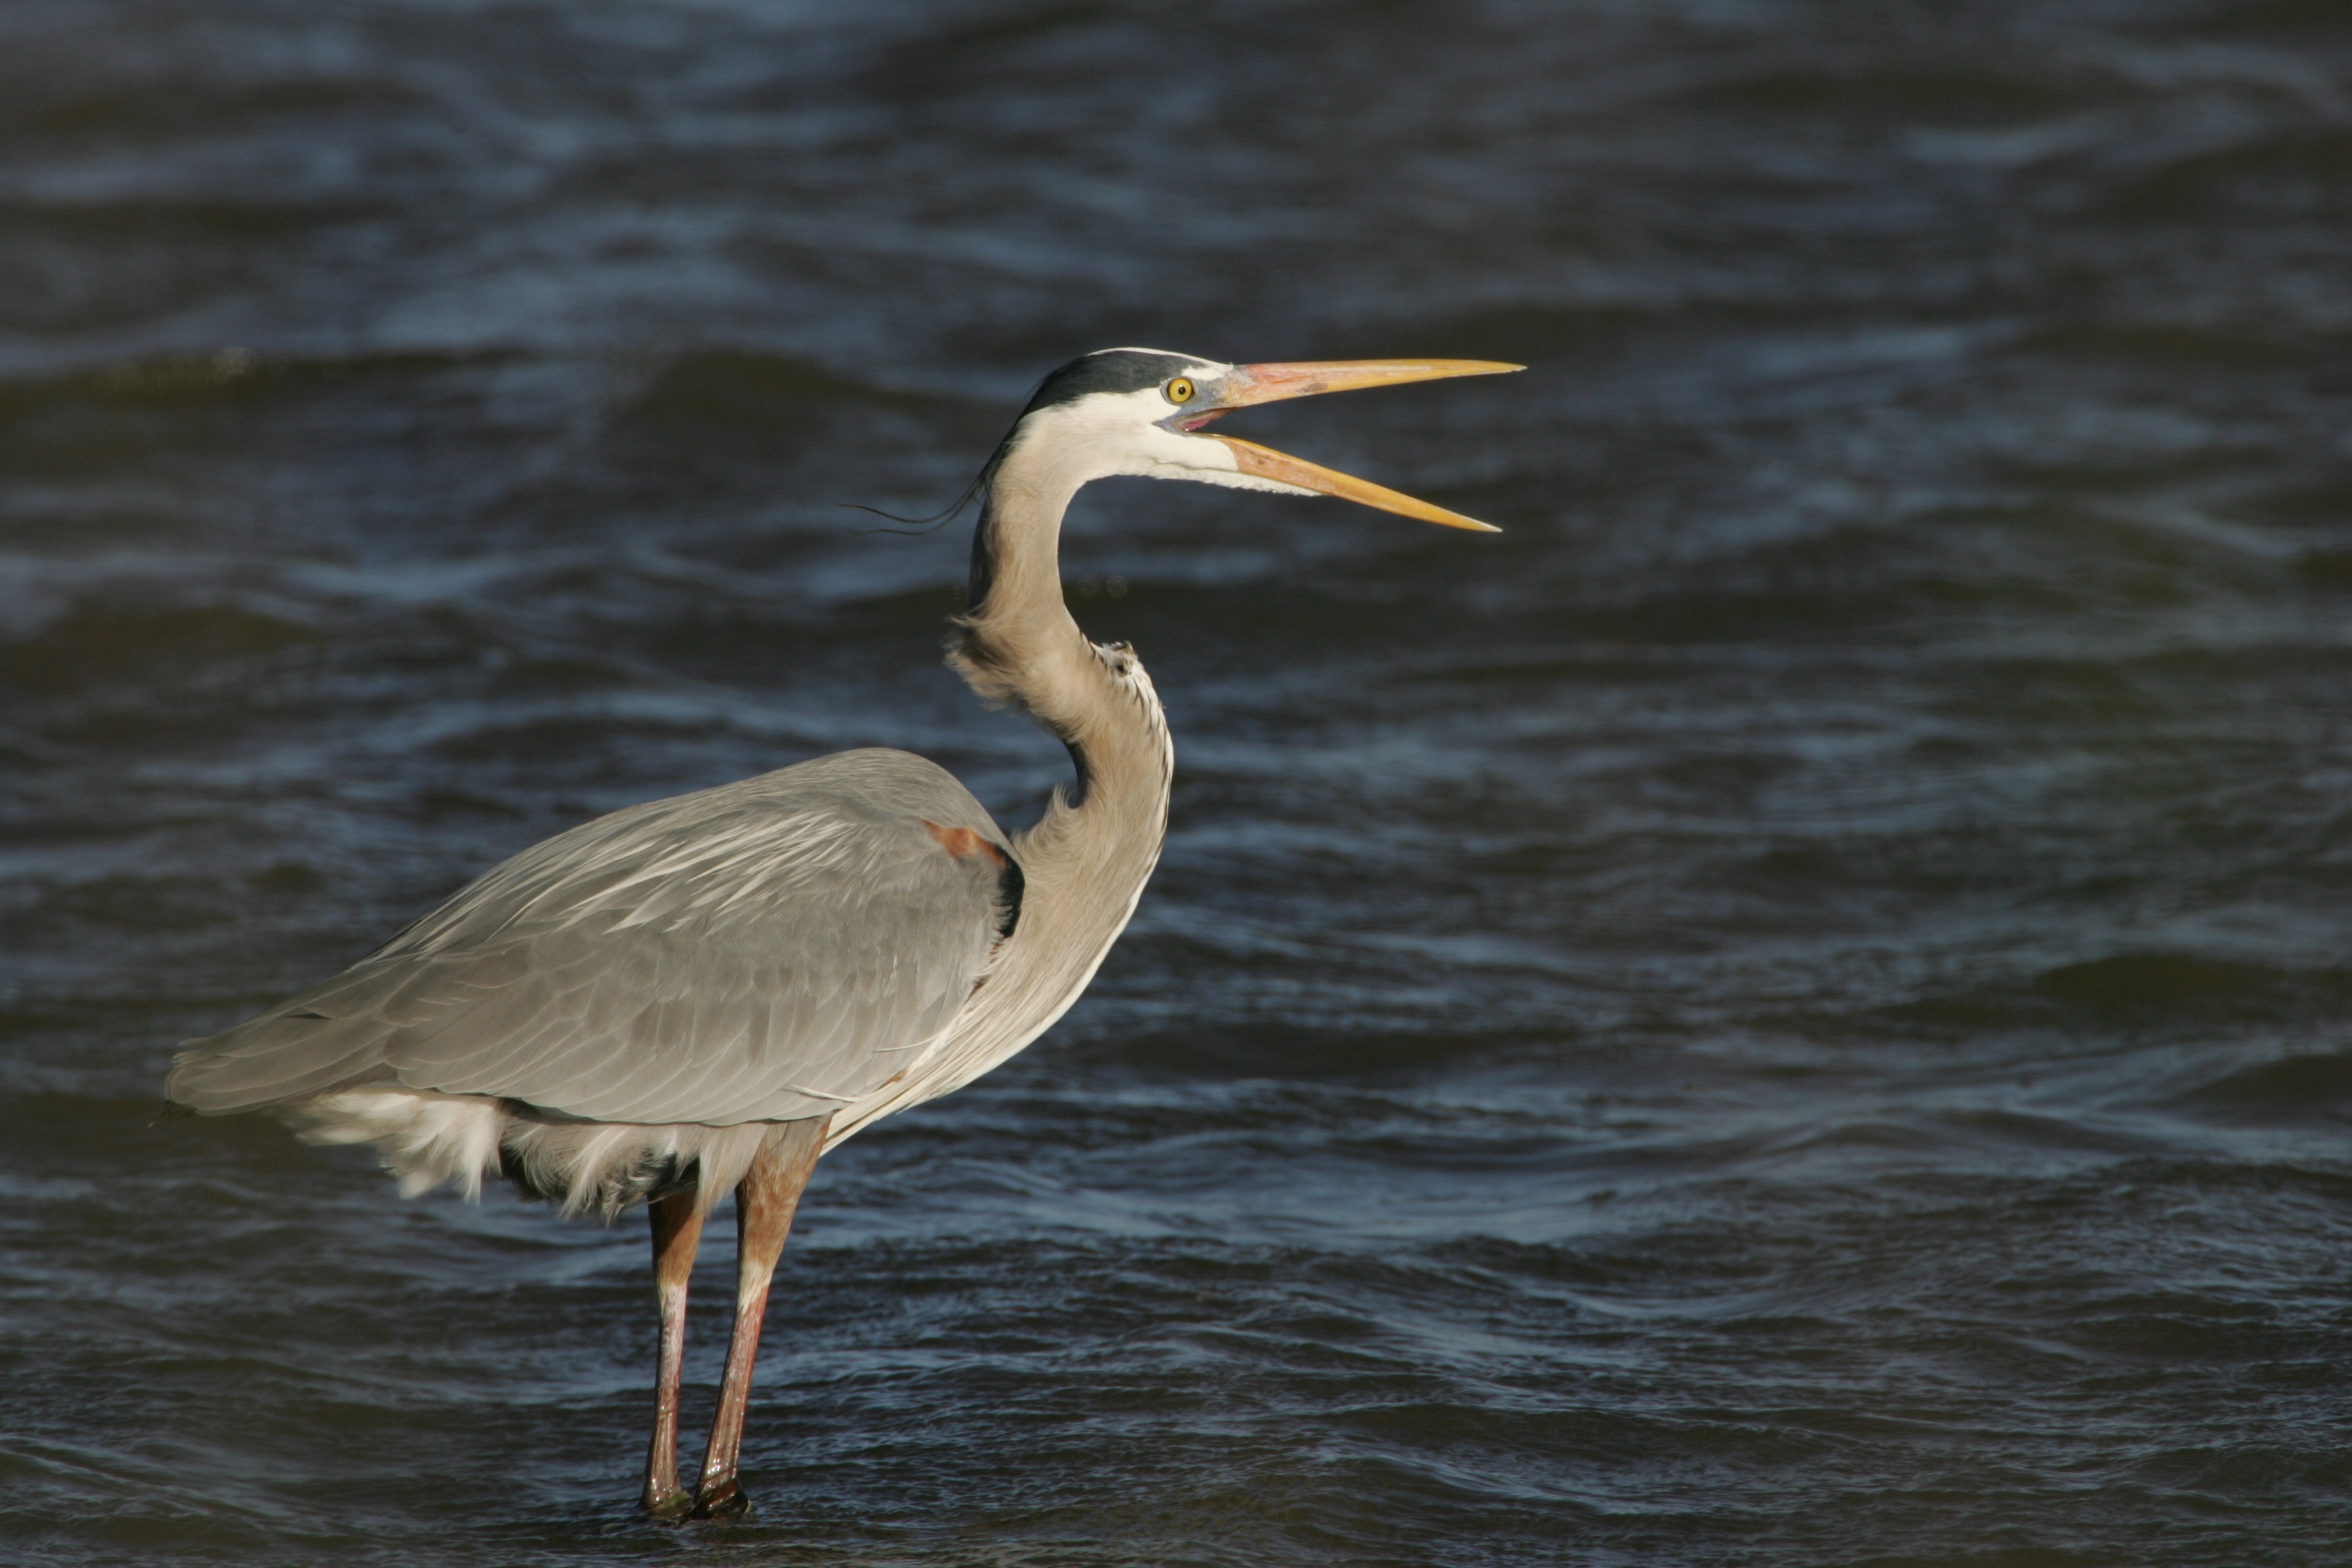
water, nature, bird, wildlife, wild, beak, fauna, plumage, wading, neck, legs, wetland, vertebrate, egret, heron, pelecaniformes, shorebird, great blue heron, great egret, little blue heron